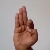
The image shows a hand gesture representing the letter 'F' in Indian Sign Language.